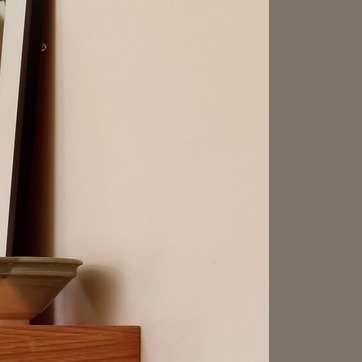
Material: painted